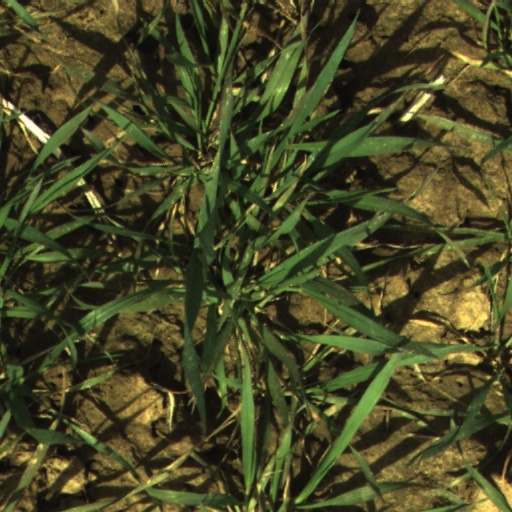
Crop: wheat